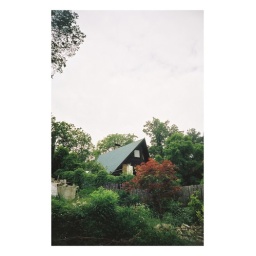
a cute house in the countryside